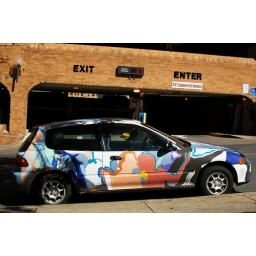
car on street in State College, PA